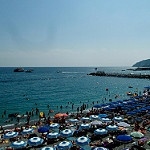
Label: sea